Franklin Township Hall

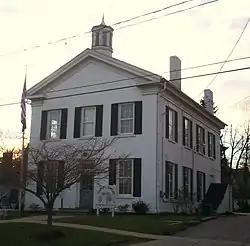
Franklin Township Hall in 2006

The Franklin Township Hall, also referred to historically as the "Town Hall", is a town hall located in Kent, Ohio, United States, listed on the National Register of Historic Places. The building, located along Gougler Avenue in central Kent near the Cuyahoga River, was built in 1837 and has served as the seat of government for Franklin Township since 1840. It is best known for being the location where James A. Garfield was nominated for his first political office in 1859.